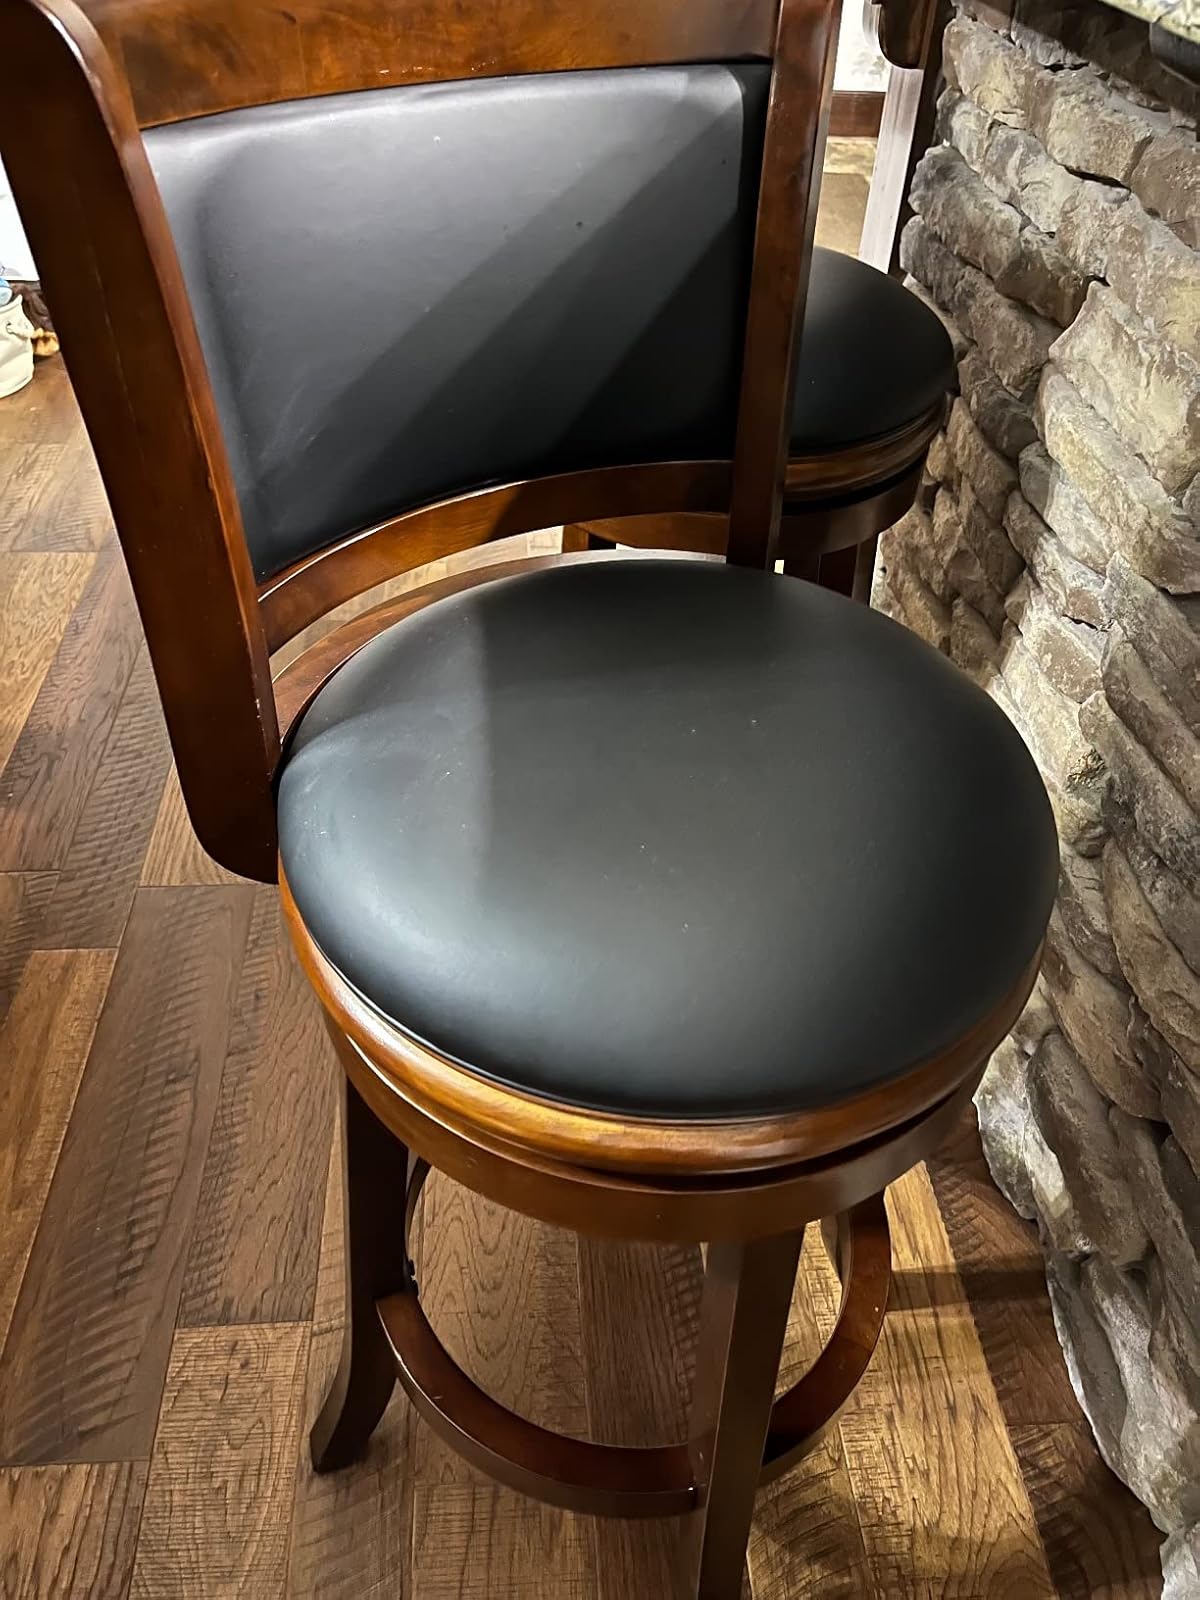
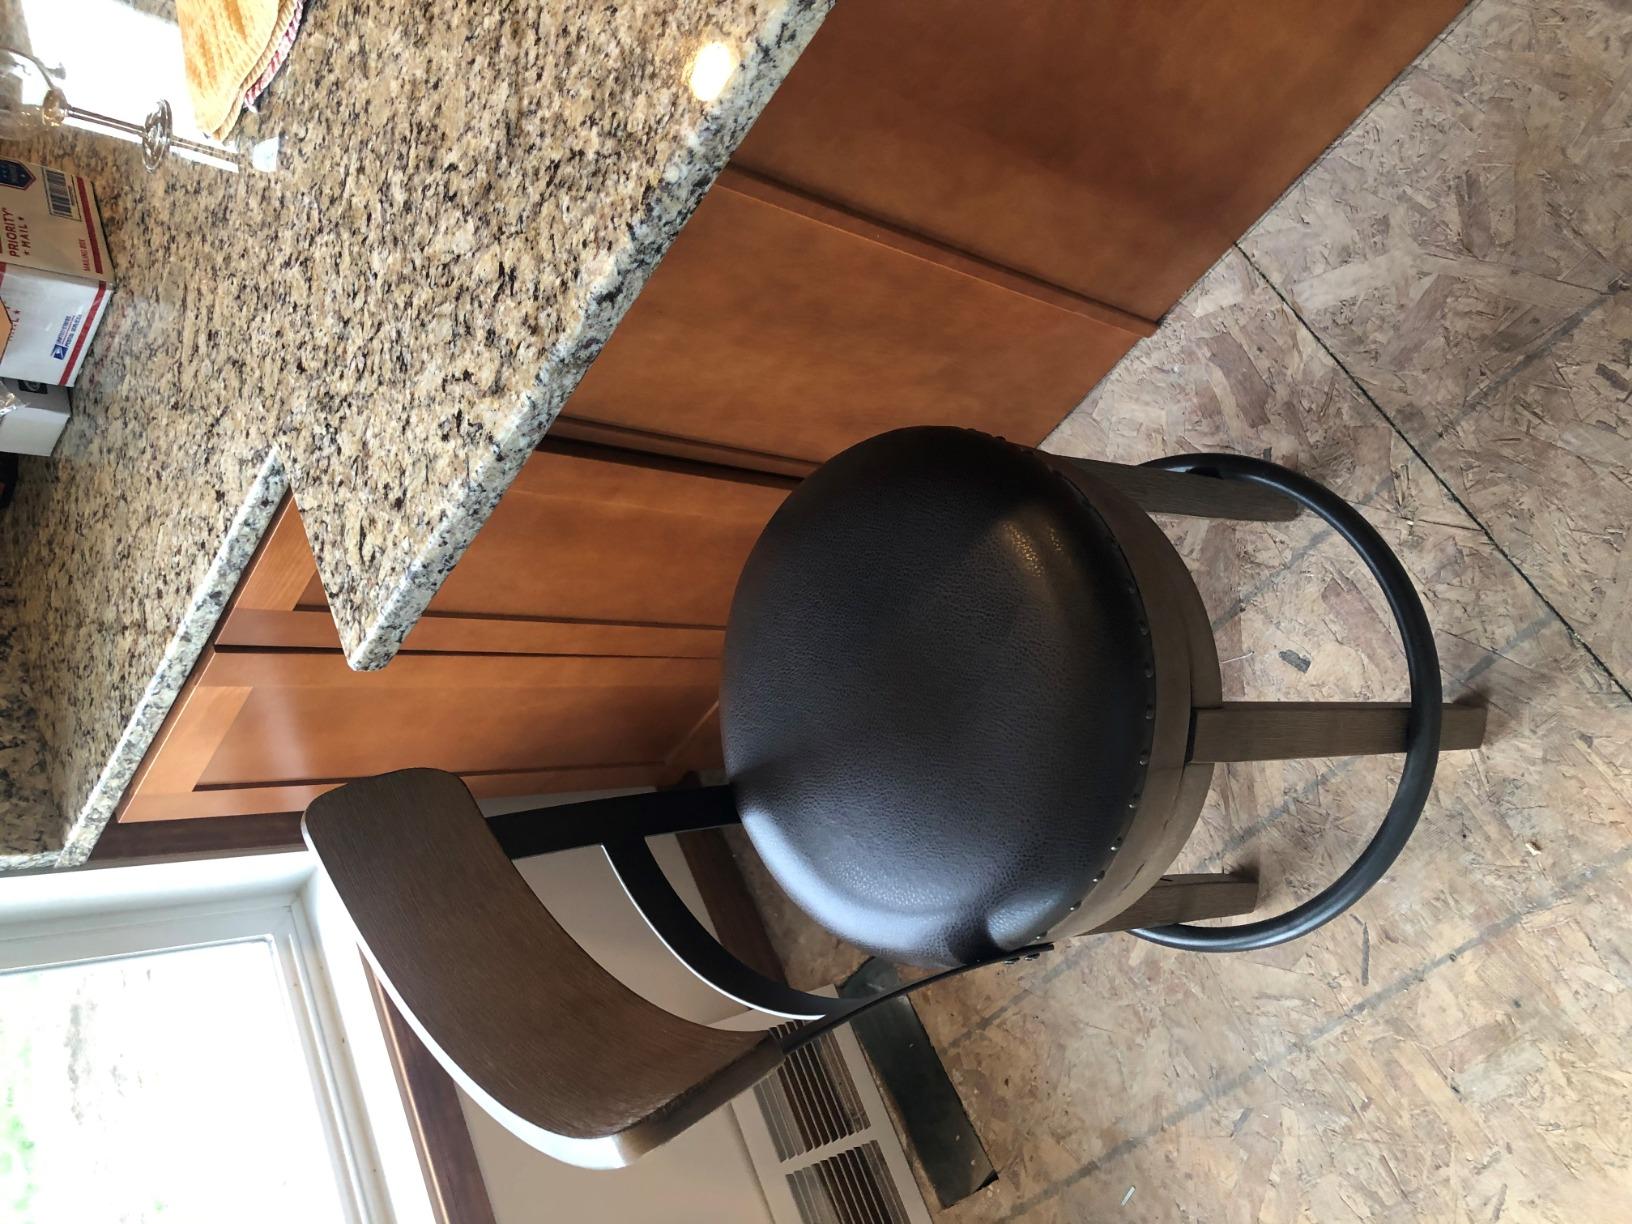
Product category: stool
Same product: no